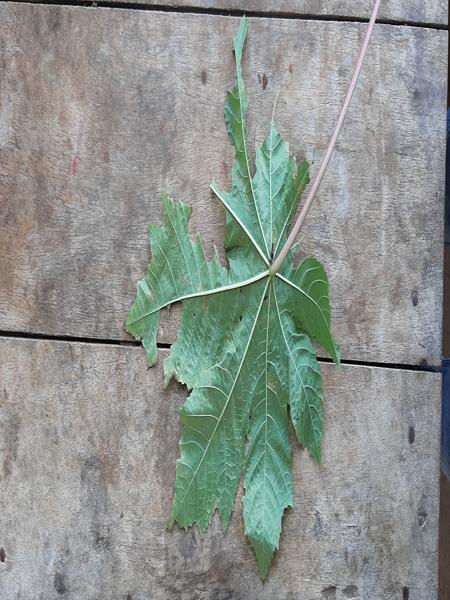
Plant: Castor